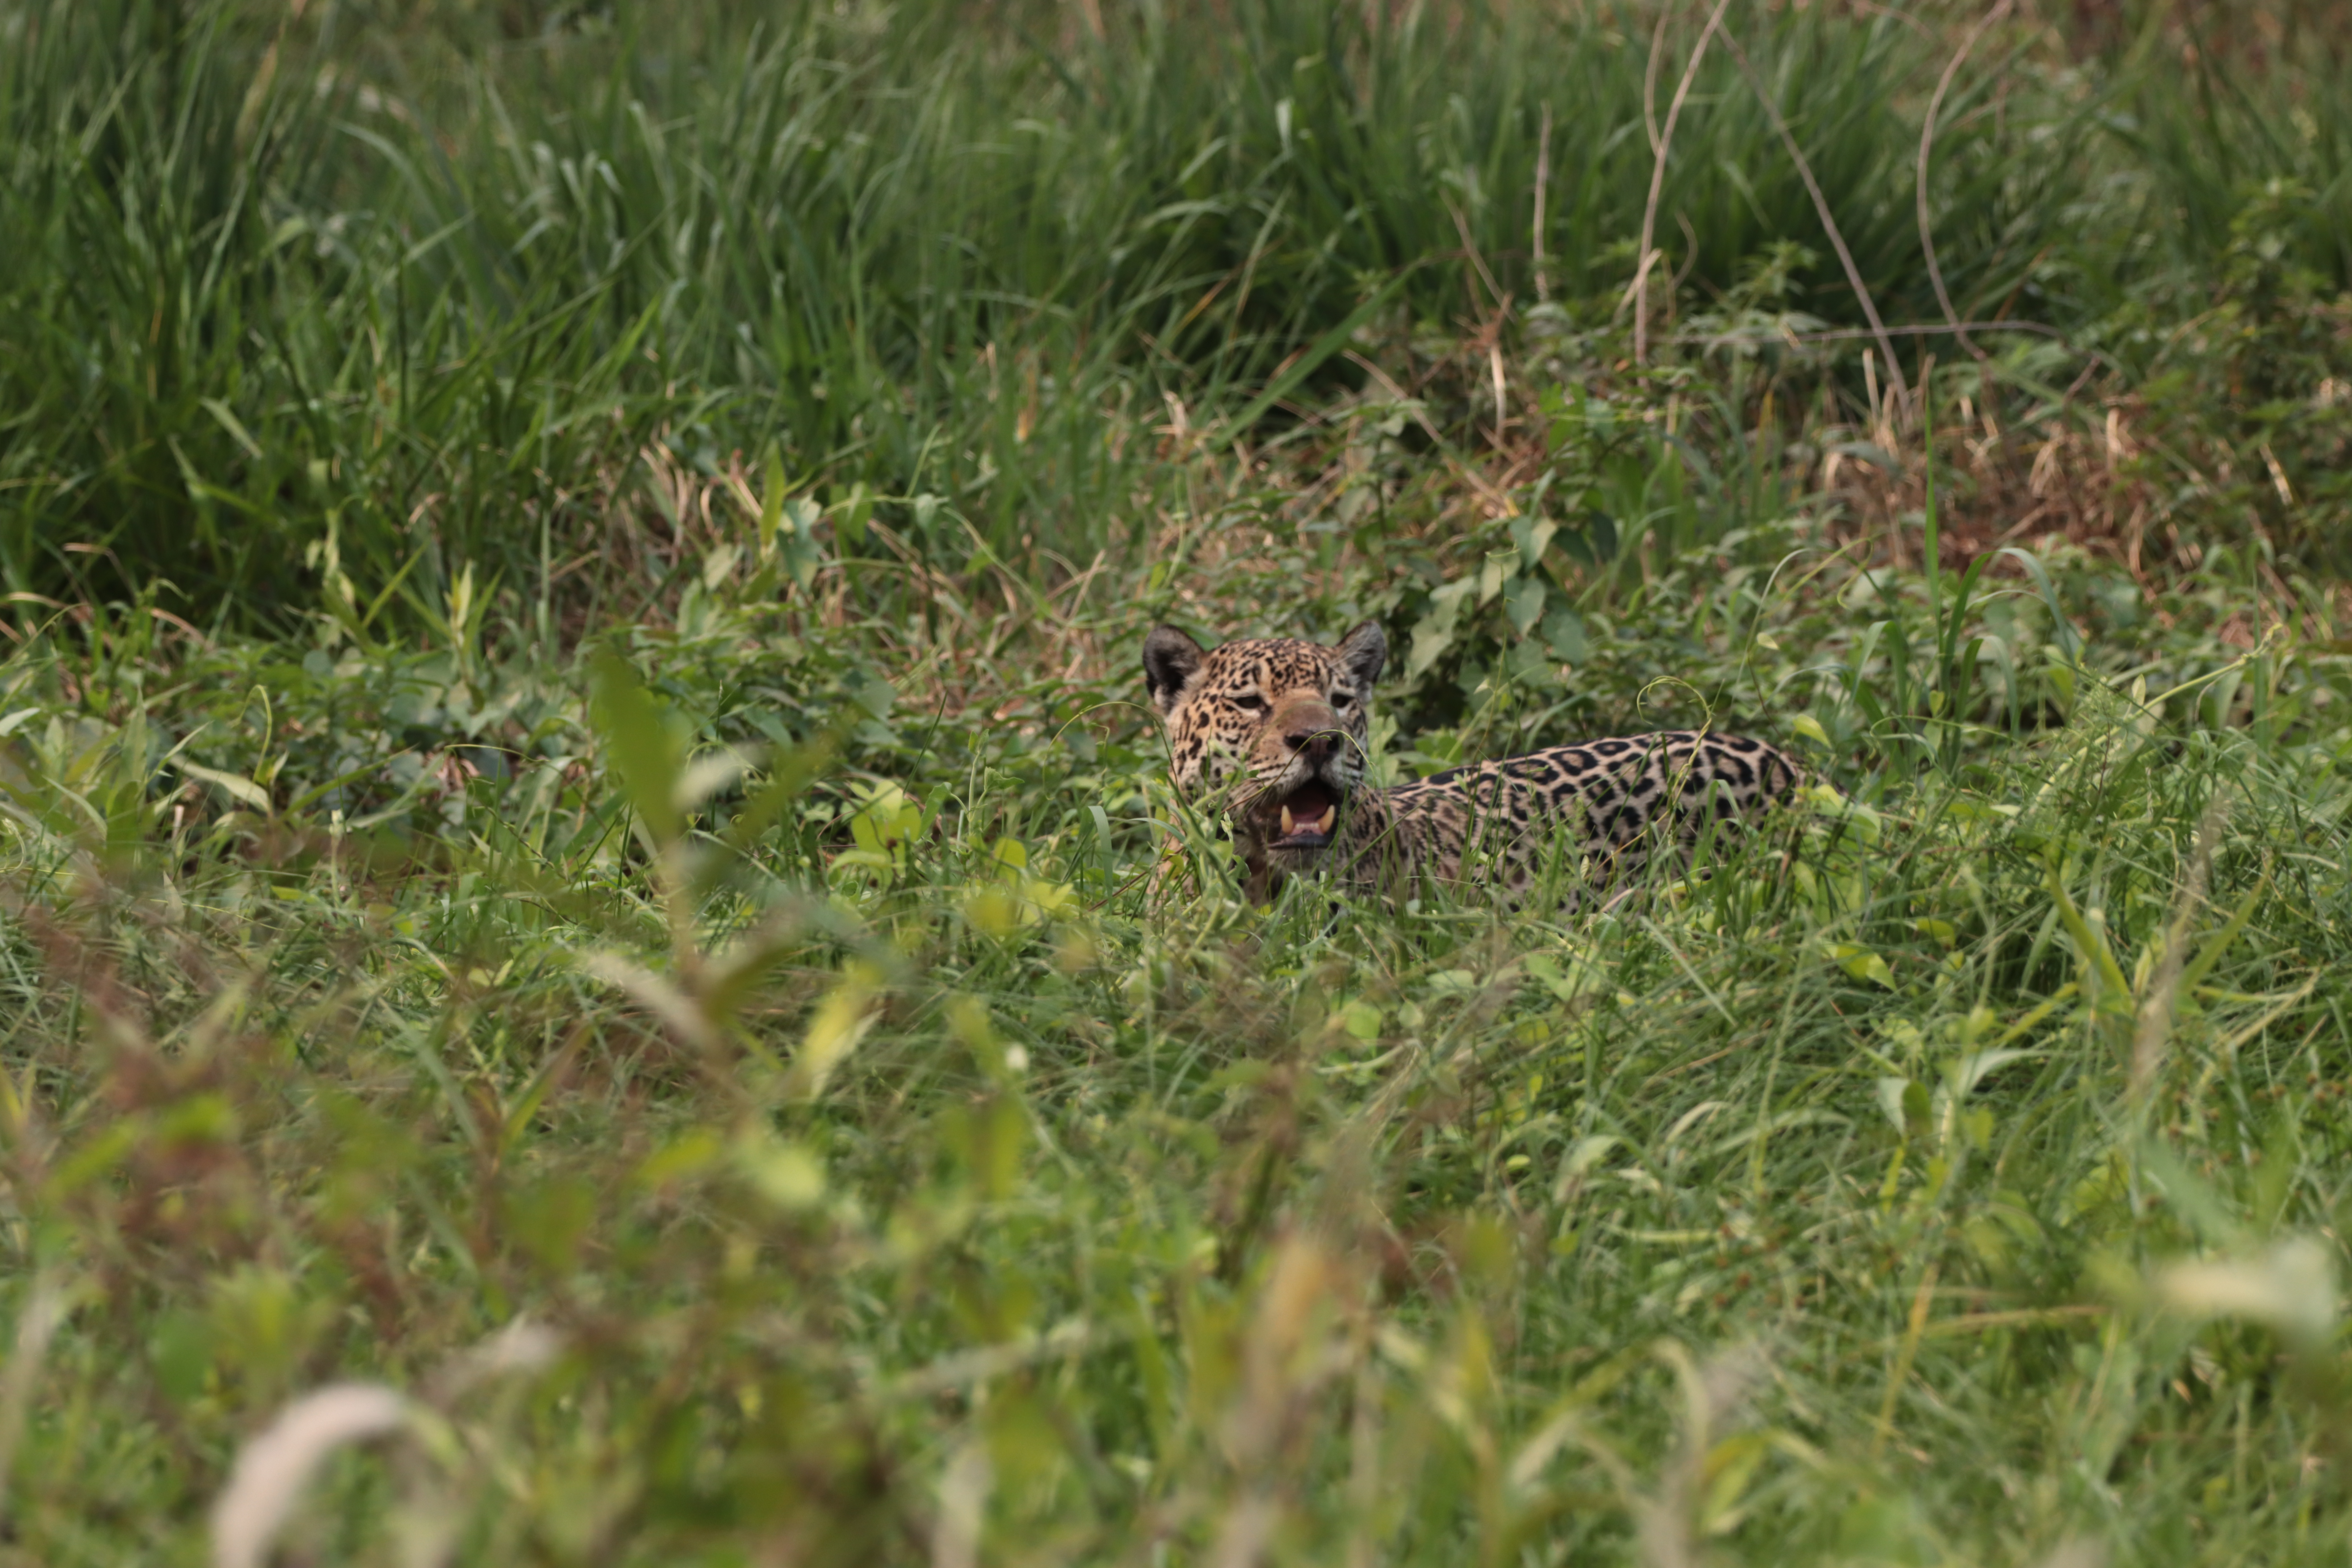
Jaguar: Medrosa